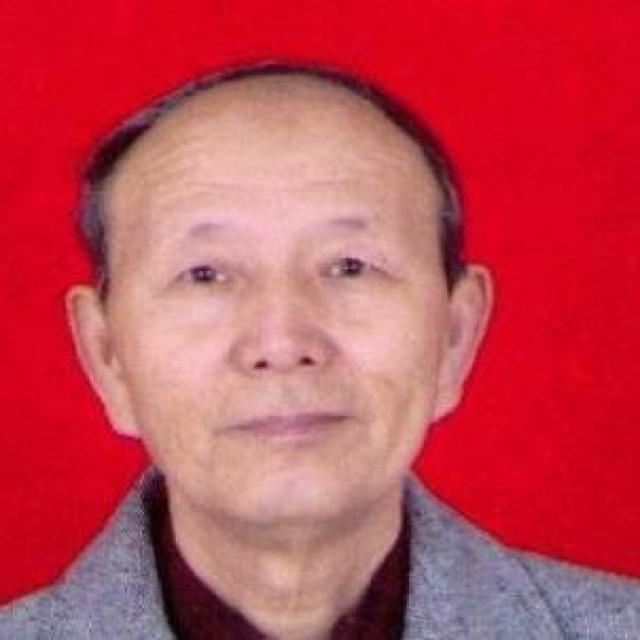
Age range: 65+